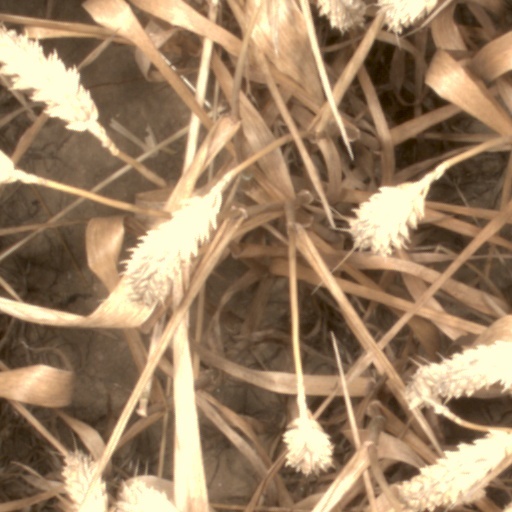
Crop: wheat